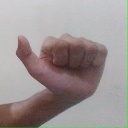
अक्षर: त